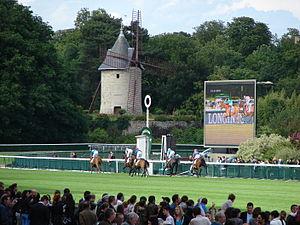
Moulin de l'Hippodrome de Longchamp
L'abbaye royale de Longchamp, également appelée couvent ou abbaye de l'Humilité Notre-Dame, est un ancien monastère français fondé en 1255 par Isabelle de France, sœur de saint Louis, dans la paroisse d'Auteuil aux limites nord de Longchamp, le champ communal du hameau des Menus lès Saint-Cloud qui s'étire alors entre la rive droite de la Seine et la forêt du Rouvray.